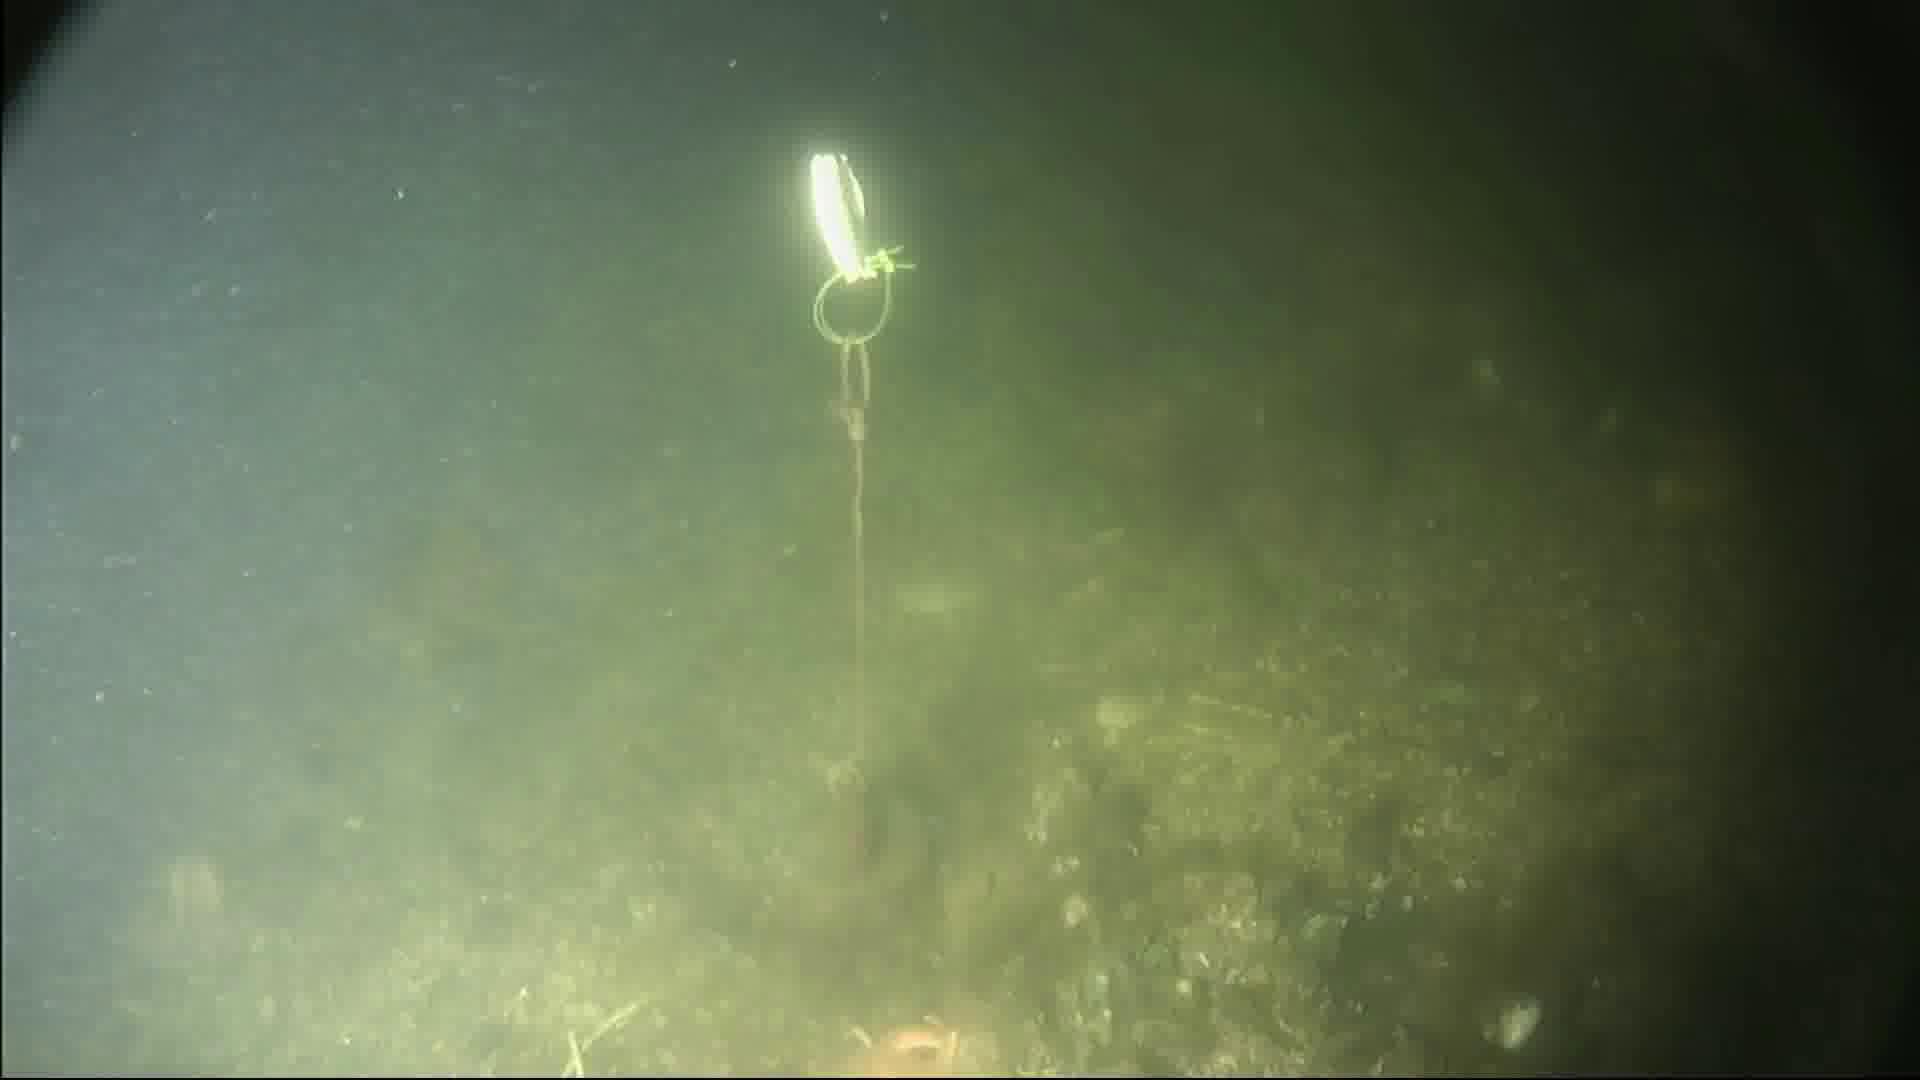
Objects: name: starfish
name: crab